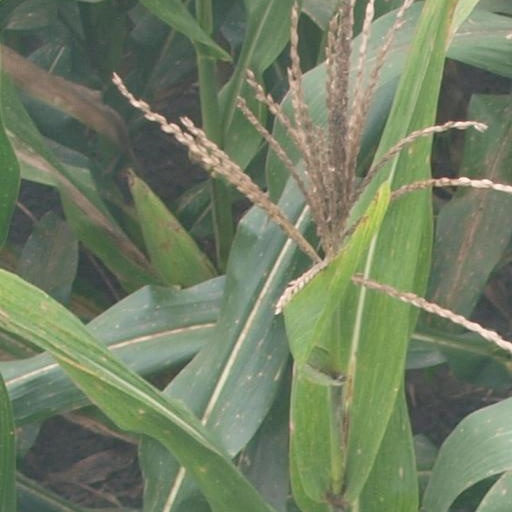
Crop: maize; corn